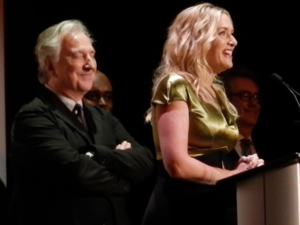
Les Jardins du roi est un film britannique, réalisé par Alan Rickman, sorti en 2014.
Alan Rickman [ˈælən ˈɹɪkmæn], né le 21 février 1946 à Londres et mort le 14 janvier 2016 dans la même ville, est un acteur, réalisateur et scénariste britannique.
La culture populaire s'est emparée de l'univers qu'a créé Jane Austen à partir du deuxième tiers du XXᵉ siècle et le phénomène s'est amplifié depuis, grâce à l'audiovisuel et à internet. Aucun autre écrivain n'a inspiré une dévotion aussi généralisée dans le monde anglo-saxon : sur le plan académique, elle est rangée parmi les romanciers les plus influents et honorés de la littérature anglaise, mais elle est aussi la romancière la plus prisée du grand public qui en a développé une image populaire et familière, ayant débouché sur un véritable culte autour de sa vie et de son œuvre. Elle est désormais mondialement connue, grâce à la diffusion de multiples adaptations au cinéma et à la télévision plus que par ses romans eux-mêmes.
Sense and Sensibility est le premier roman publié de la femme de lettres anglaise Jane Austen. Il paraît en 1811 de façon anonyme puisqu'il était signé by a Lady. En effet, sa position sociale interdisait à Jane Austen de signer de son nom un roman destiné à la vente, mais elle ne voulait pas cacher qu'il était l'œuvre d'une femme.